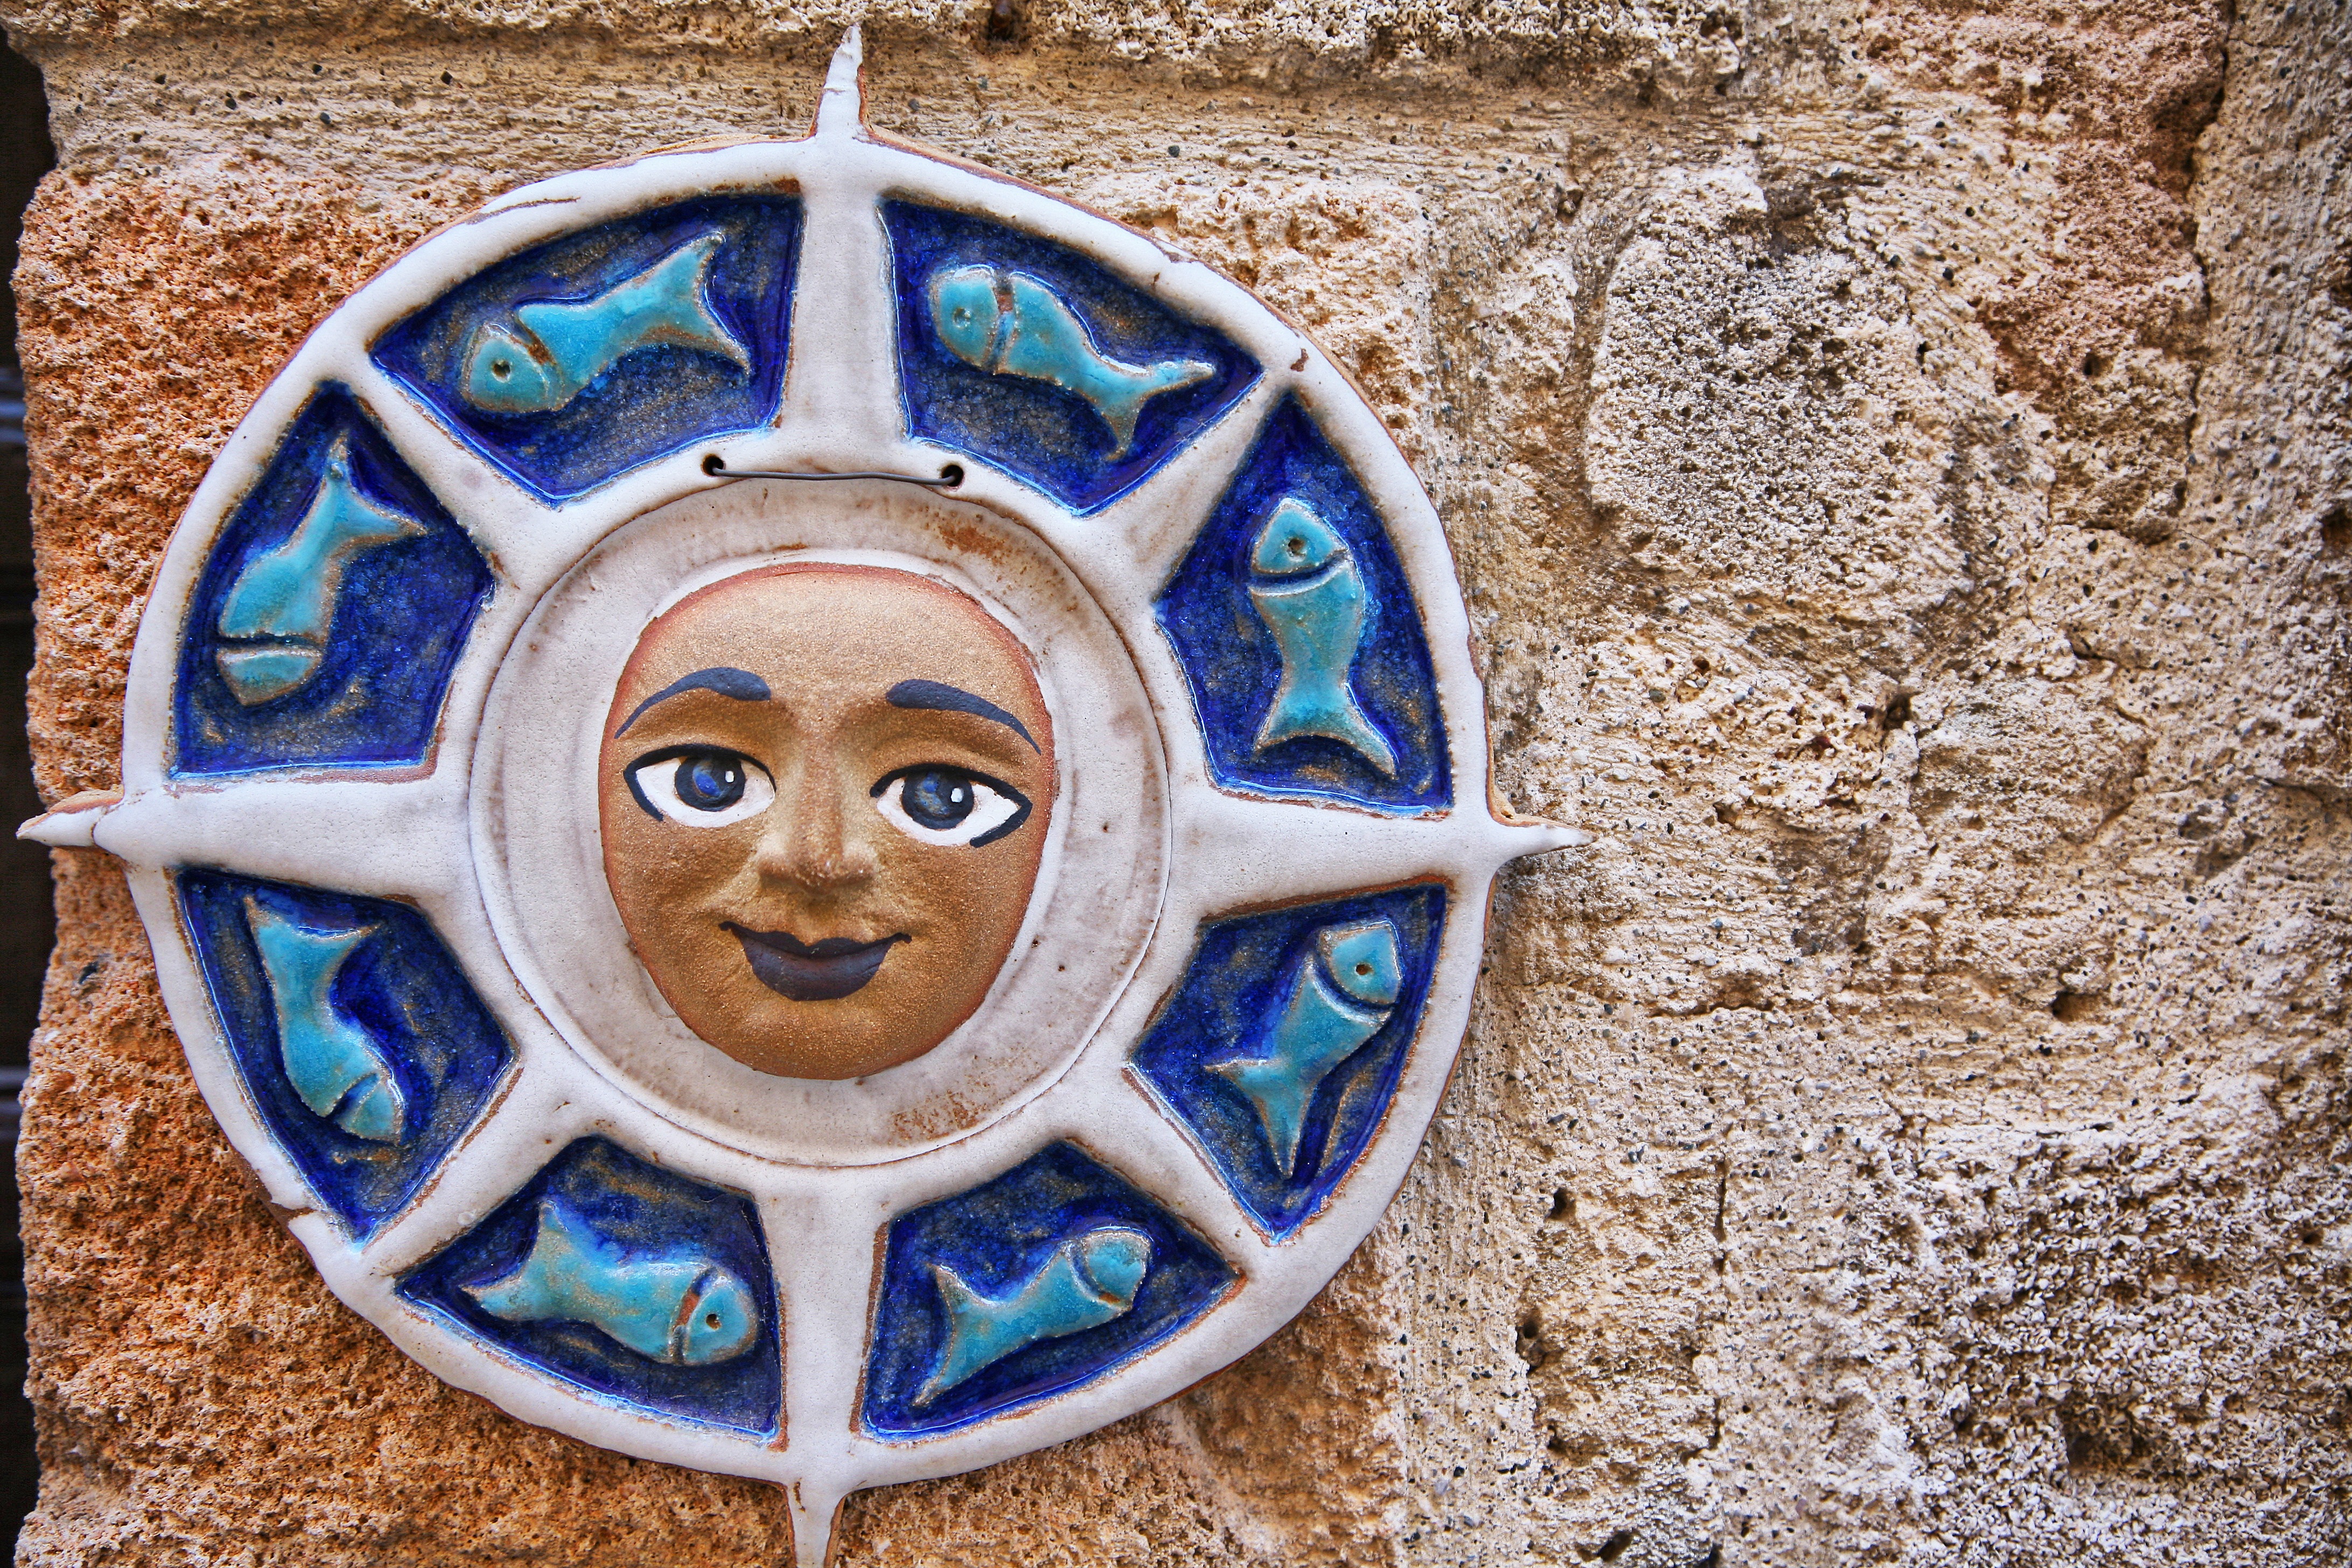
wheel, window, blue, solar, art, carving, ornaments